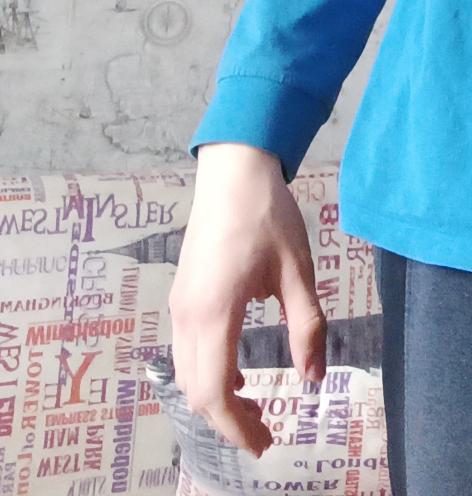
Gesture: no_gesture